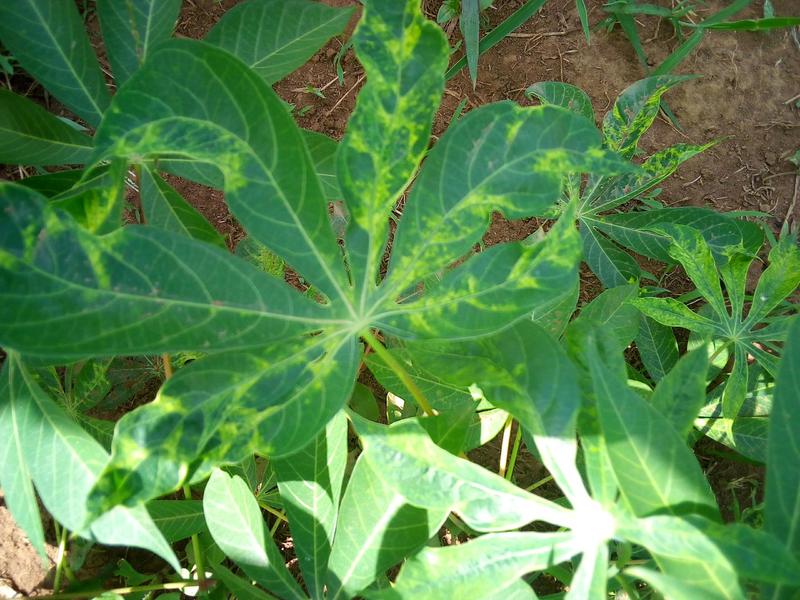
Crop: cassava
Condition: mosaic_disease